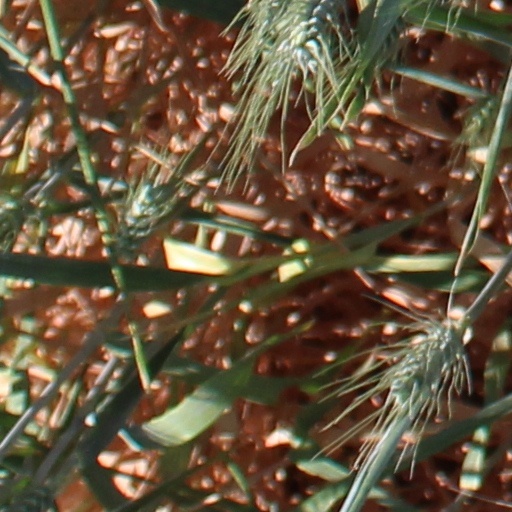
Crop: wheat